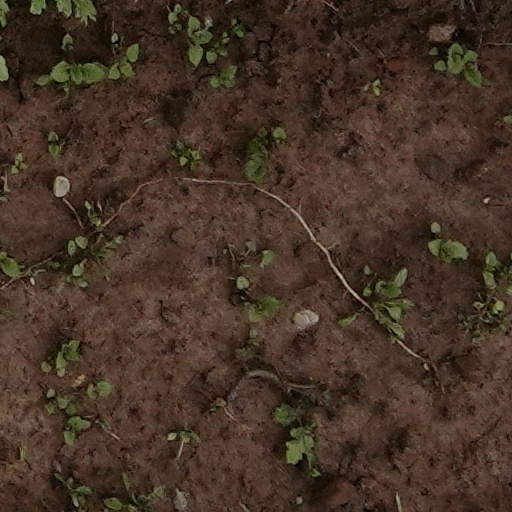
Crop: wheat